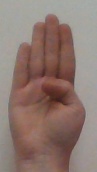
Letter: kaaf